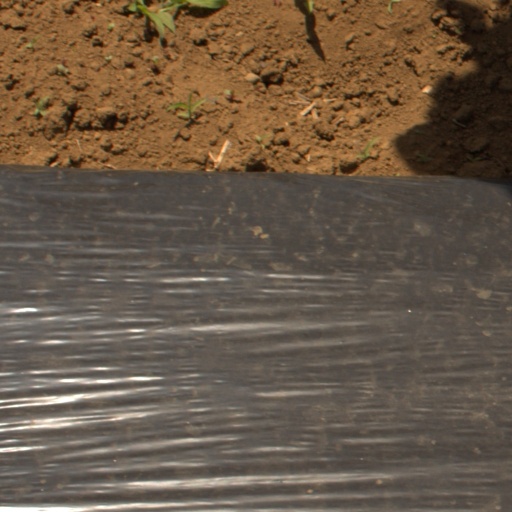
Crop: Jerusalem artichoke